Miramar Air Show

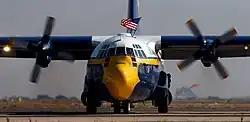
Blue Angels' "Fat Albert" C-130

The Miramar Air Show is an annual air show in San Diego, California, held at Marine Corps Air Station Miramar. The three-day event is the largest military air show in the United States, with total annual attendance estimated at 700,000. In 2007, it was voted the "World's Best Military Air Show" by the International Council of Air Shows, the first time the award was given to a Marine Corps air station since 1994.